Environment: real
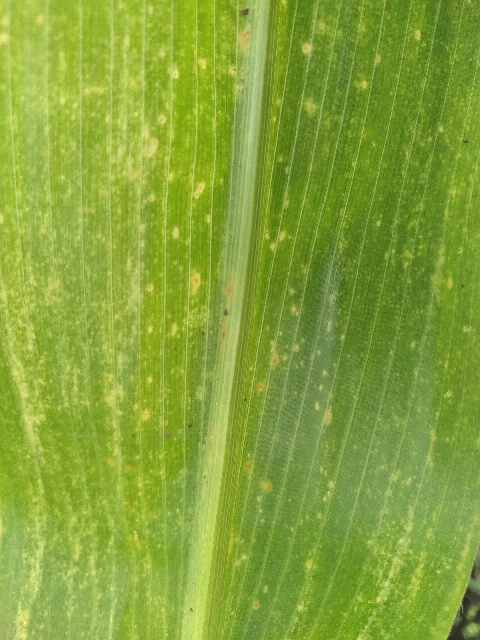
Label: lethal_necrosis